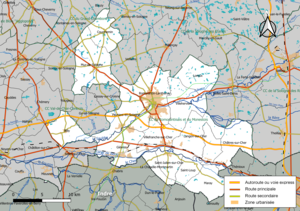
Carte de la communauté de communes du Romorantinais et du Monestois, département de Loir-et-Cher, France. Composition au 1er janvier 2019.
La Communauté de communes du Romorantinais et du Monestois est une communauté de communes française, située dans le département de Loir-et-Cher.